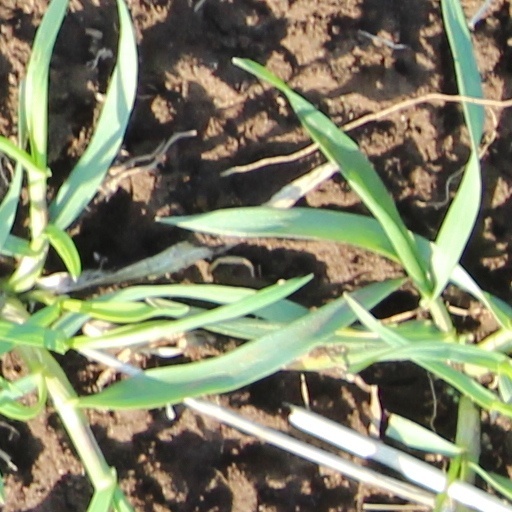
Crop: wheat